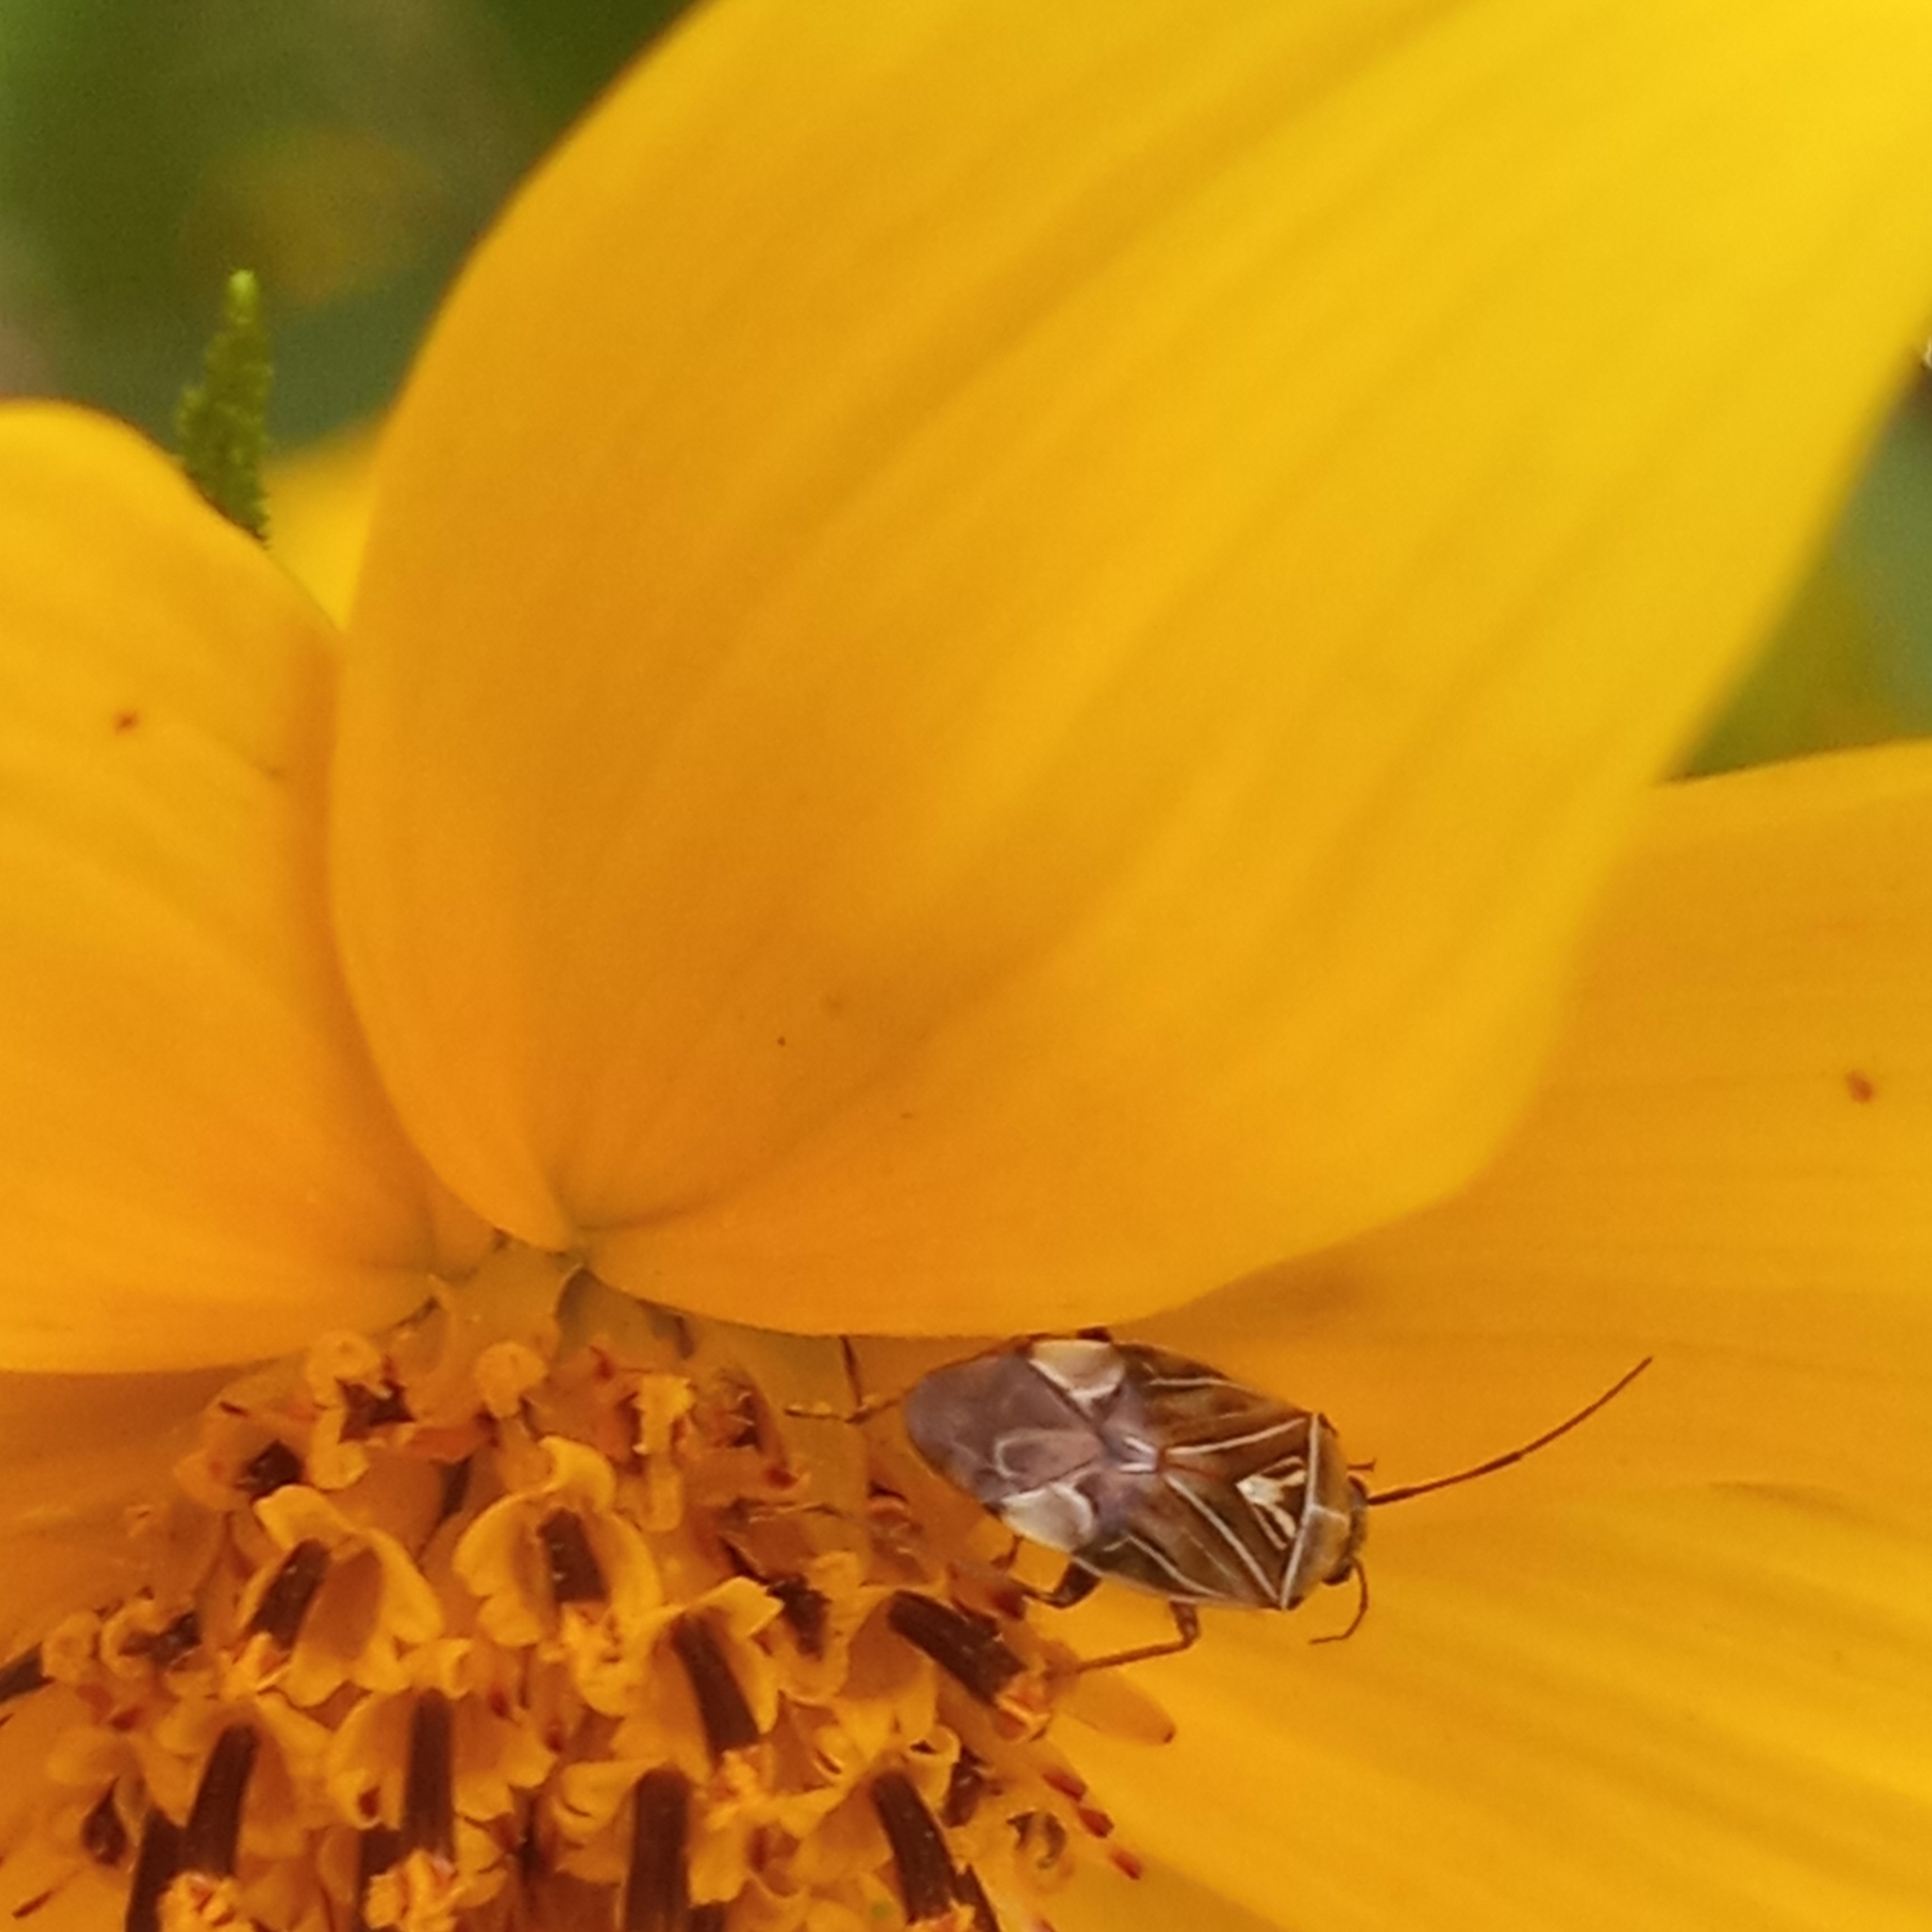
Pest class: lygus_bug